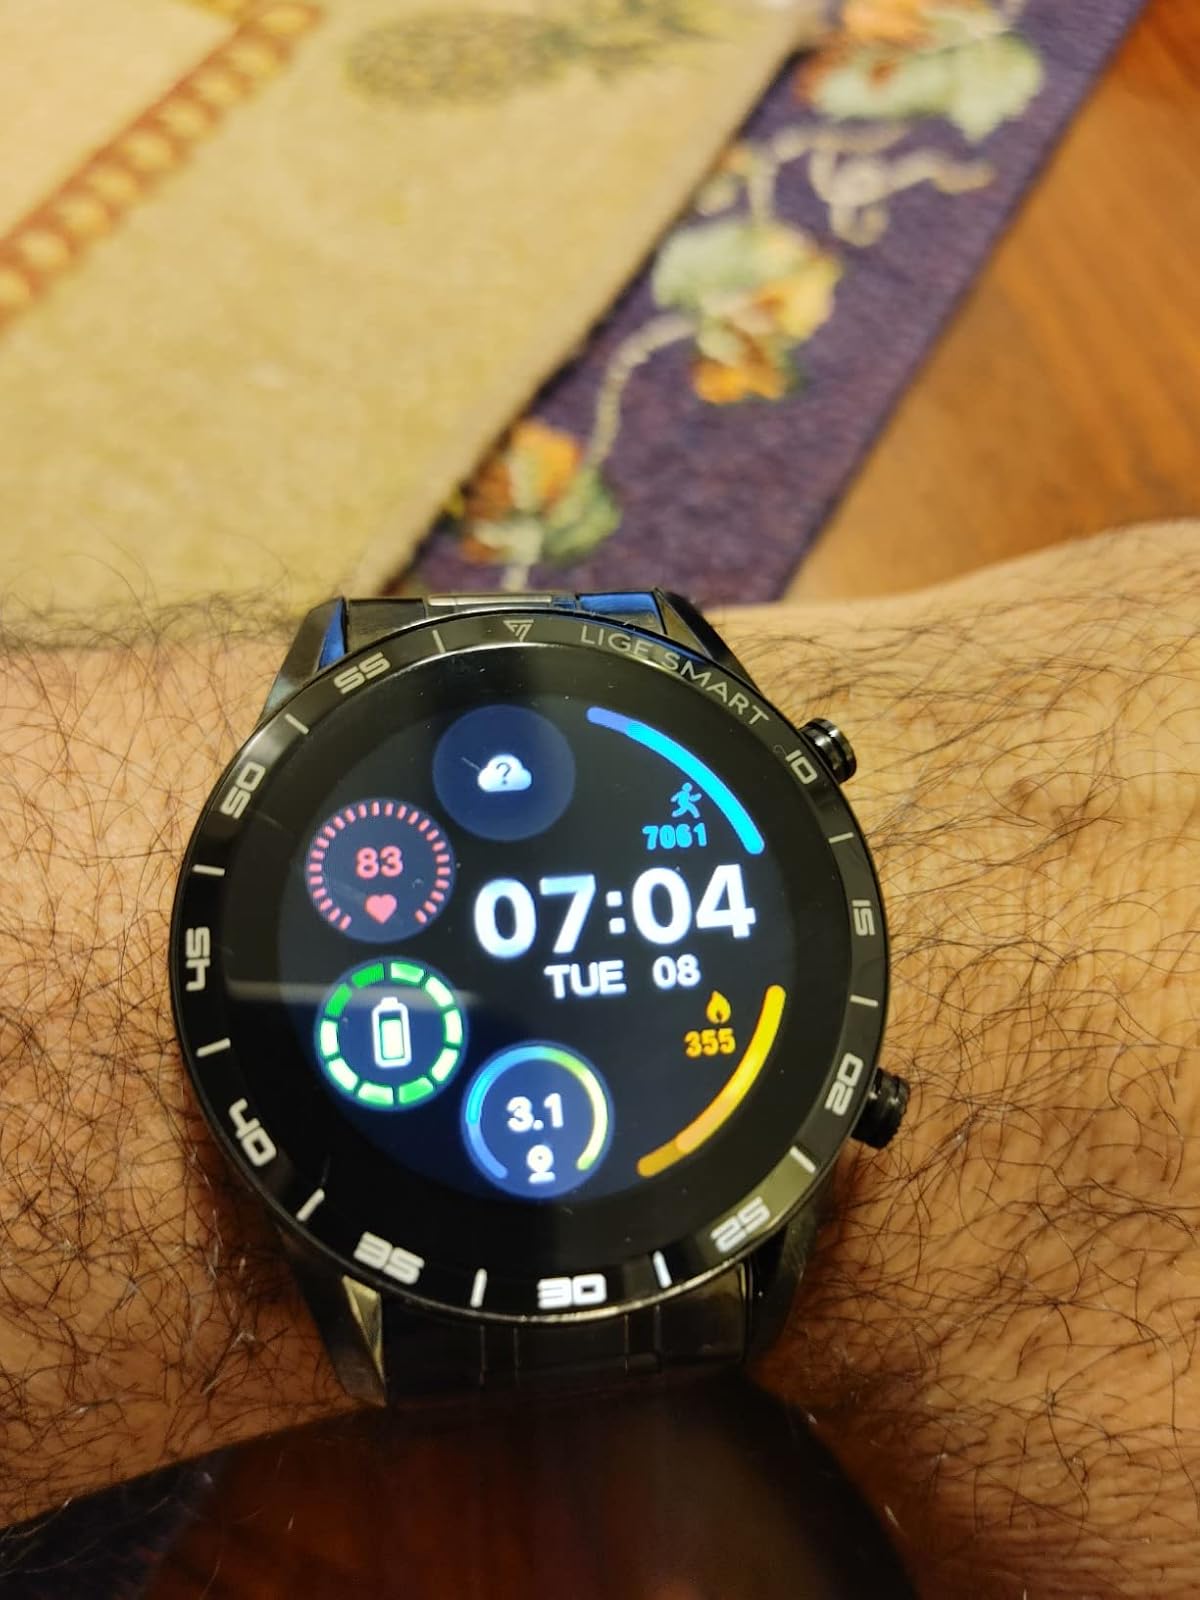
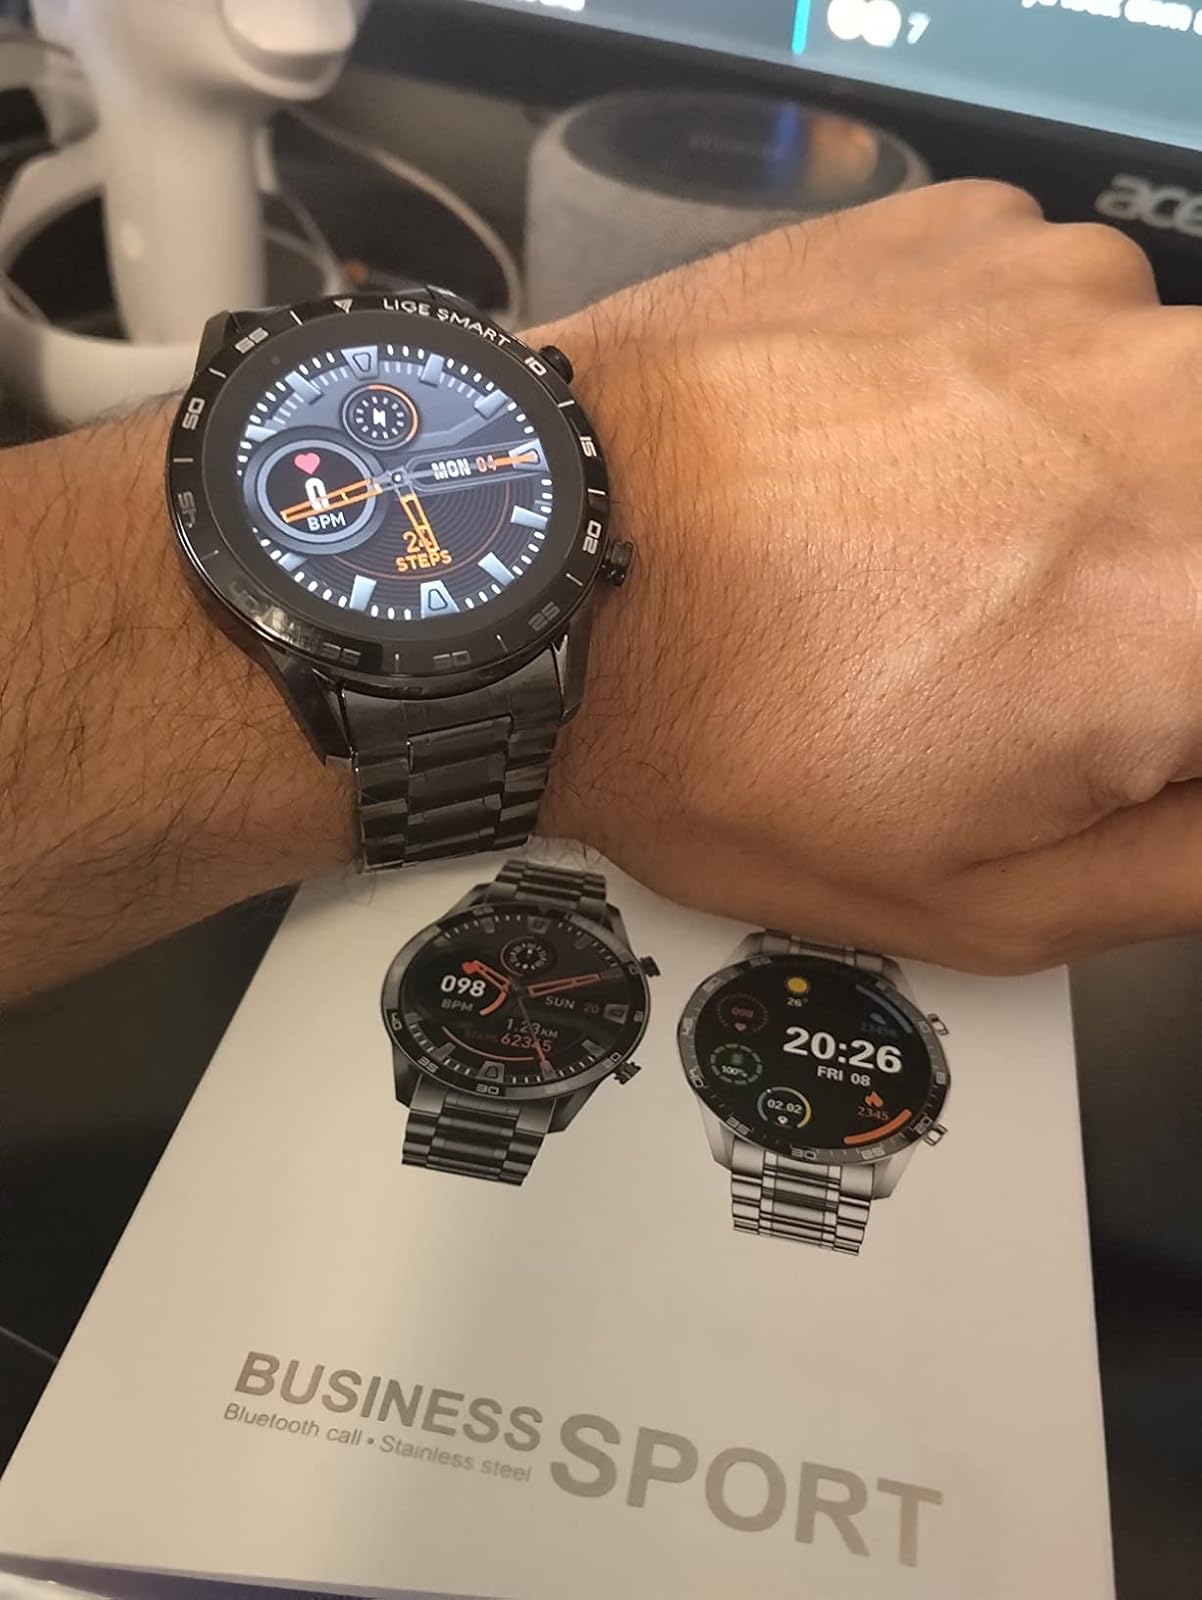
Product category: smartwatch
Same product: yes